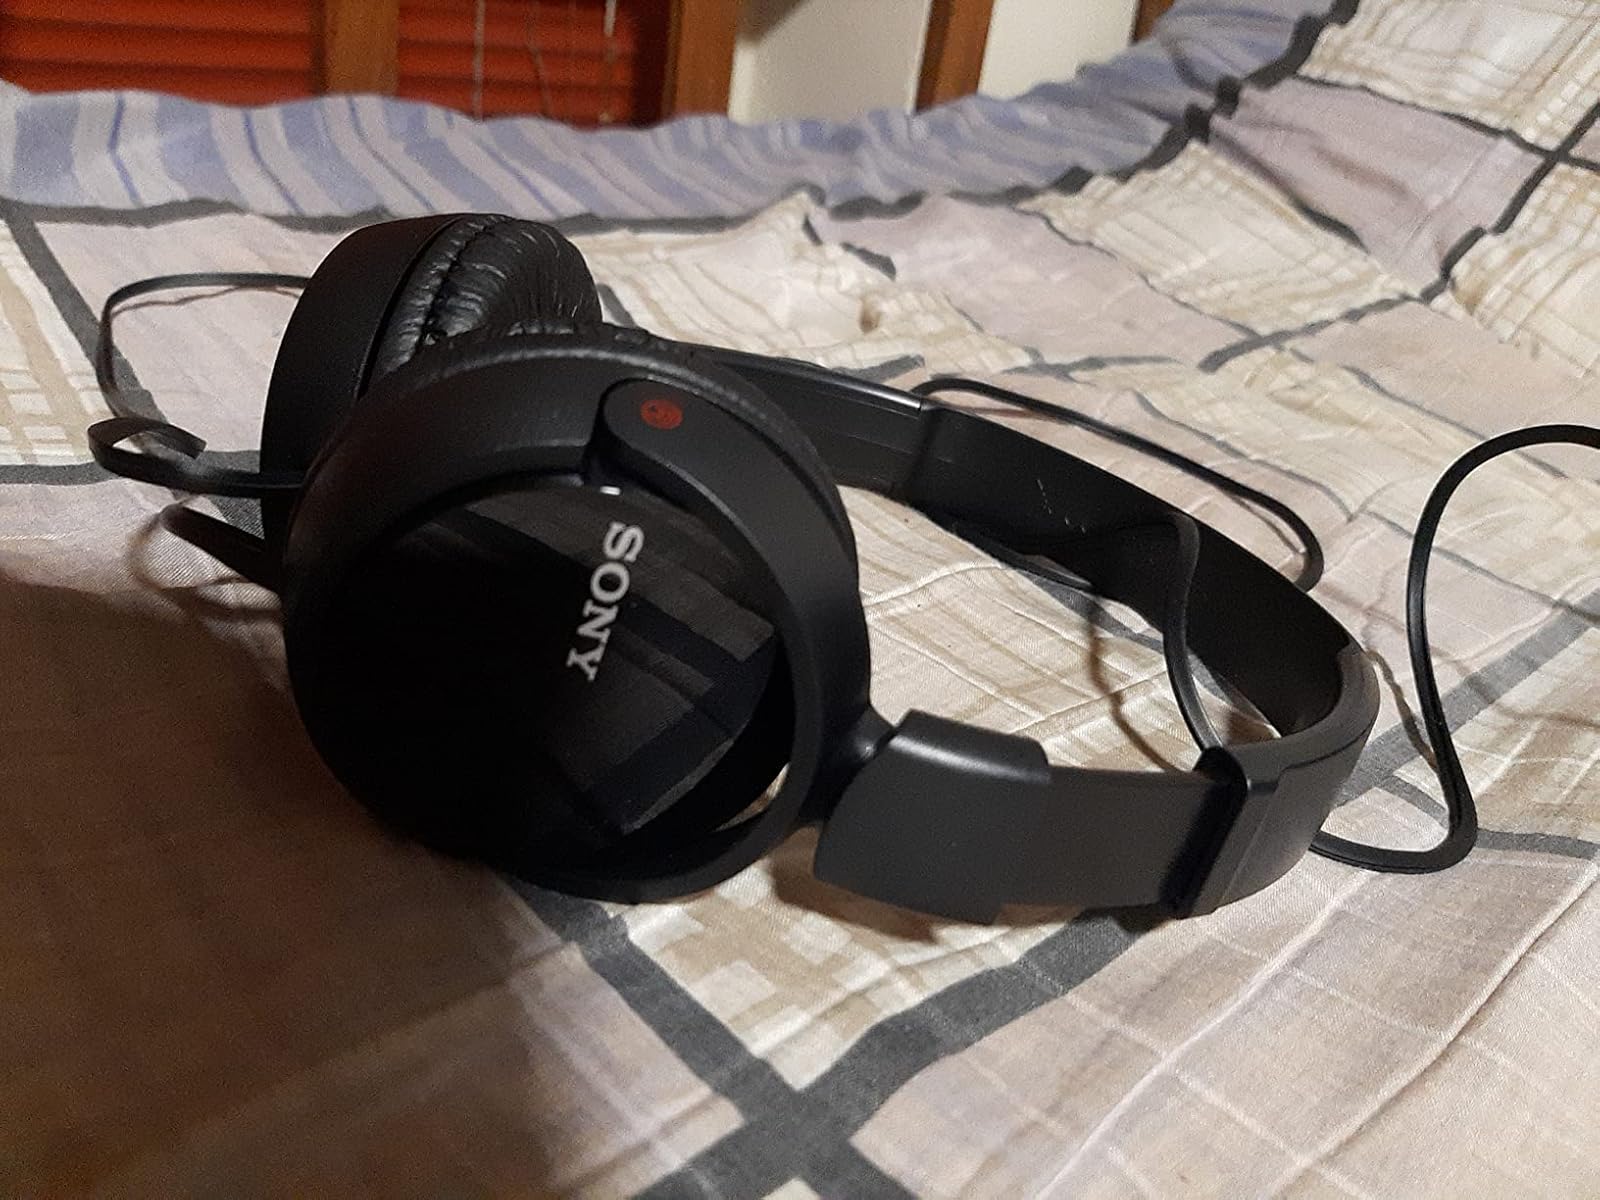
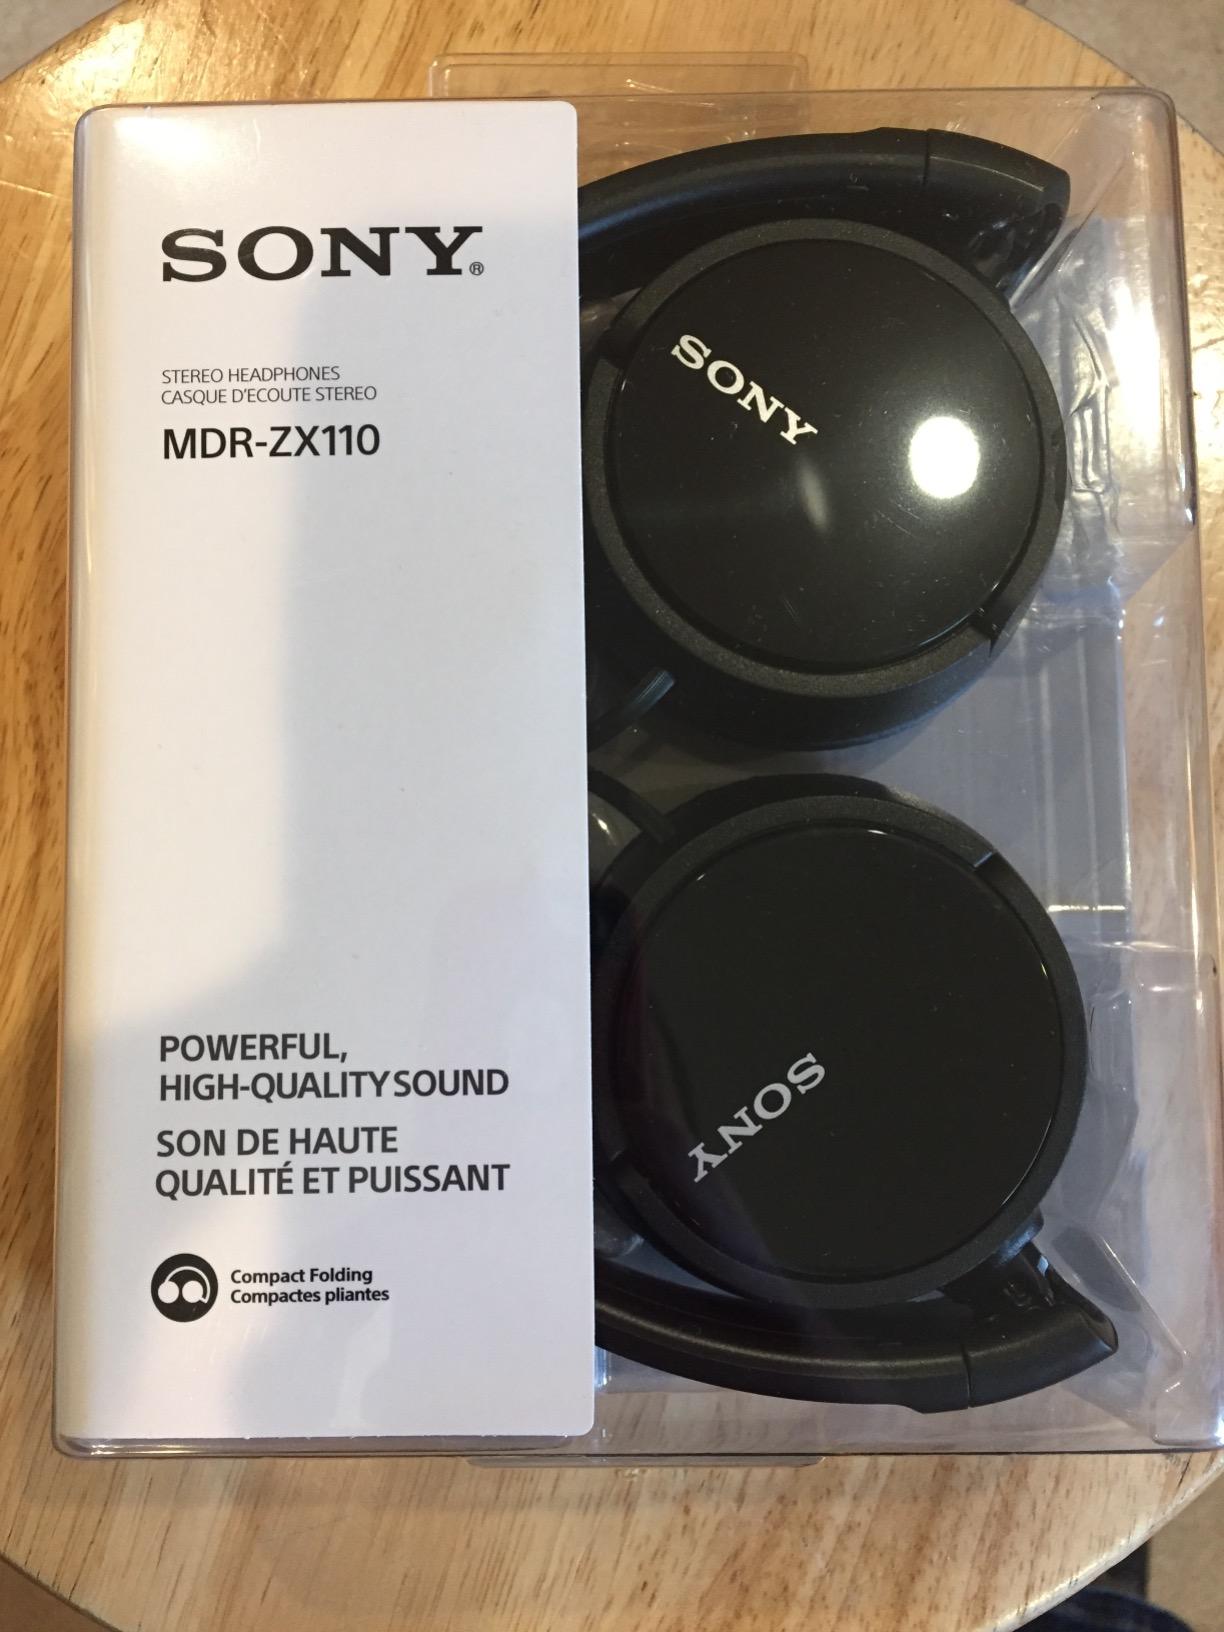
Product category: headphones
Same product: yes